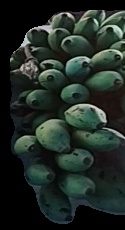
Variety: rasbale
Grade: grade2